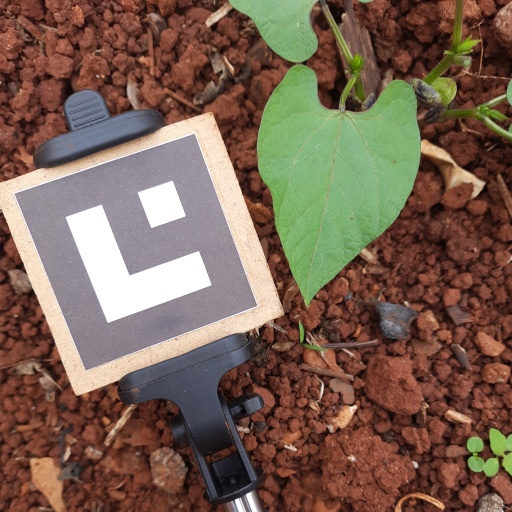
Observations: wavy surface, no eating holes, under shade